List of F4 tornadoes (1950–1959)

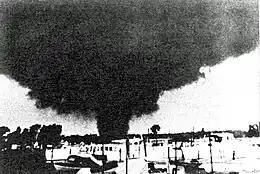
An F4 tornado near Erie, Michigan on June 8, 1953. Photo courtesy of NOAA.

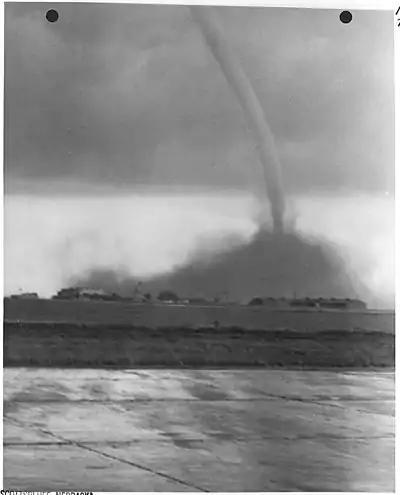
The F4 Scottsbluff, Nebraska tornado passing the Scottsbluff airport on June 27, 1955.

This is a list of tornadoes which have been officially or unofficially labeled as F4, EF4, IF4, or an equivalent rating in the 1950s. These scales – the Fujita scale, the Enhanced Fujita scale, the International Fujita scale, and the TORRO tornado intensity scale – attempt to estimate the intensity of a tornado by classifying the damage caused to natural features and man-made structures in the tornado's path.